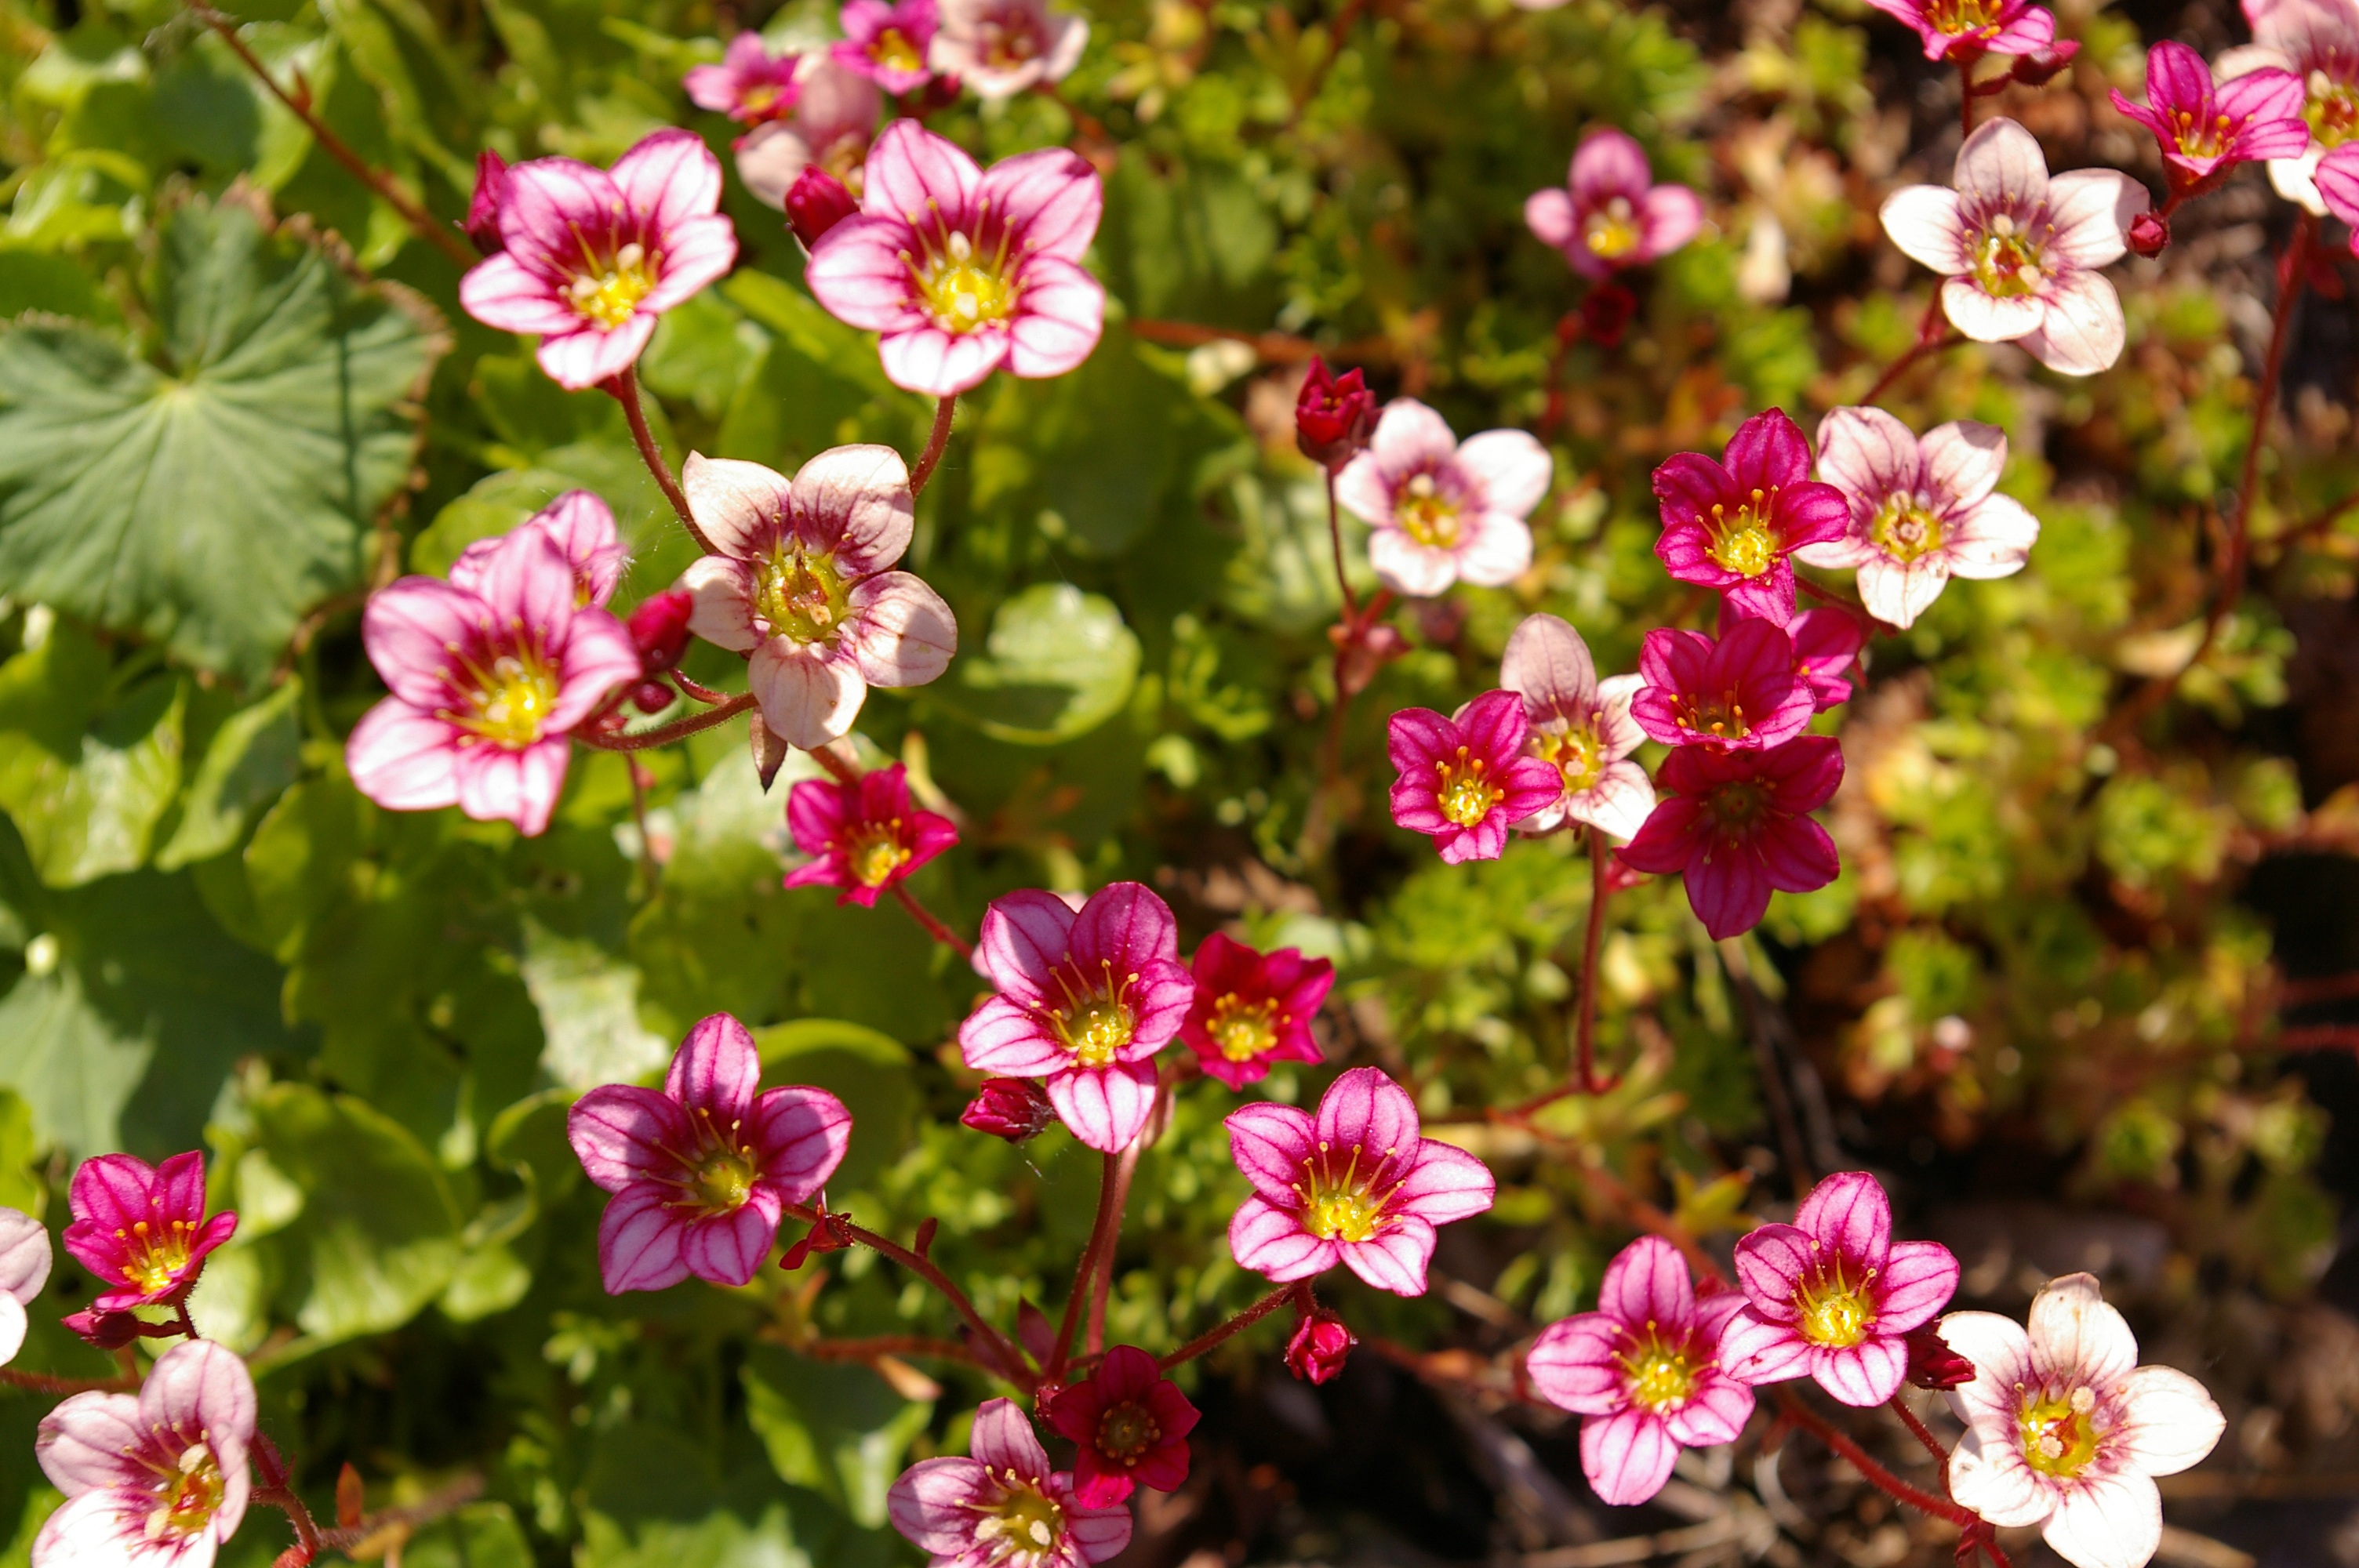
nature, blossom, plant, flower, petal, bloom, decoration, spring, color, romantic, botany, colorful, garden, pink, close, flora, wildflower, flowers, flower bed, background image, background, bed, beauty, beautiful, greeting card, filigree, carpet of flowers, flowering plant, daisy family, stone bedding plant, stone bed, annual plant, land plant, garden cosmos